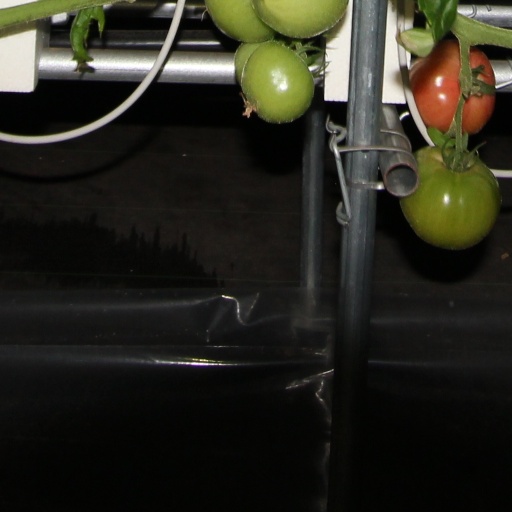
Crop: tomato